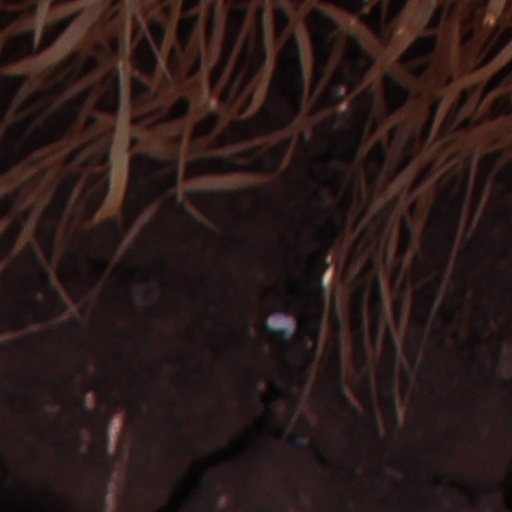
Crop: wheat